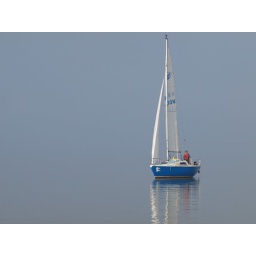
my sailing boat is on the water in thik fog so i took a photits my dad sailing it not me.